2009 IIHF World Women's U18 Championship

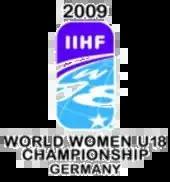

The 2009 IIHF World Women's U18 Championship was the second holding of the World Women's U18 Championships, the premier International Ice Hockey Federation (IIHF) tournament for top division national women's junior ice hockey teams. It was held from 5 January through 10 January 2009, in Füssen, Germany. Eight teams competed in the Top Division tournament. Team USA won the tournament for the second time and the Swiss national U18 team was relegated to Division I.